The Icebergs

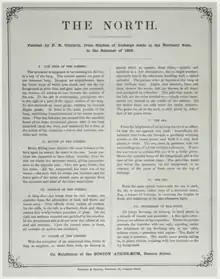
Broadside for "The North", Boston, 1862

The painting is one of Church's composite views, like his popular "The Heart of the Andes" (1859), in which he combined elements from many sketches with his imagination to convey the essential character of the setting. This approach to landscape painting accorded with the ideas of his aesthetic influences: Alexander von Humboldt, the popular naturalist and science writer who devoted a section of his "Kosmos" to landscape art; and John Ruskin, the famous English art critic. Church's particular challenge was to produce a grand landscape painting of an environment so limited in form, color, and living things. As the American art historian Gerald L. Carr writes, "By standards of its day, the composition was virtually abstract. Much was left to the imagination."